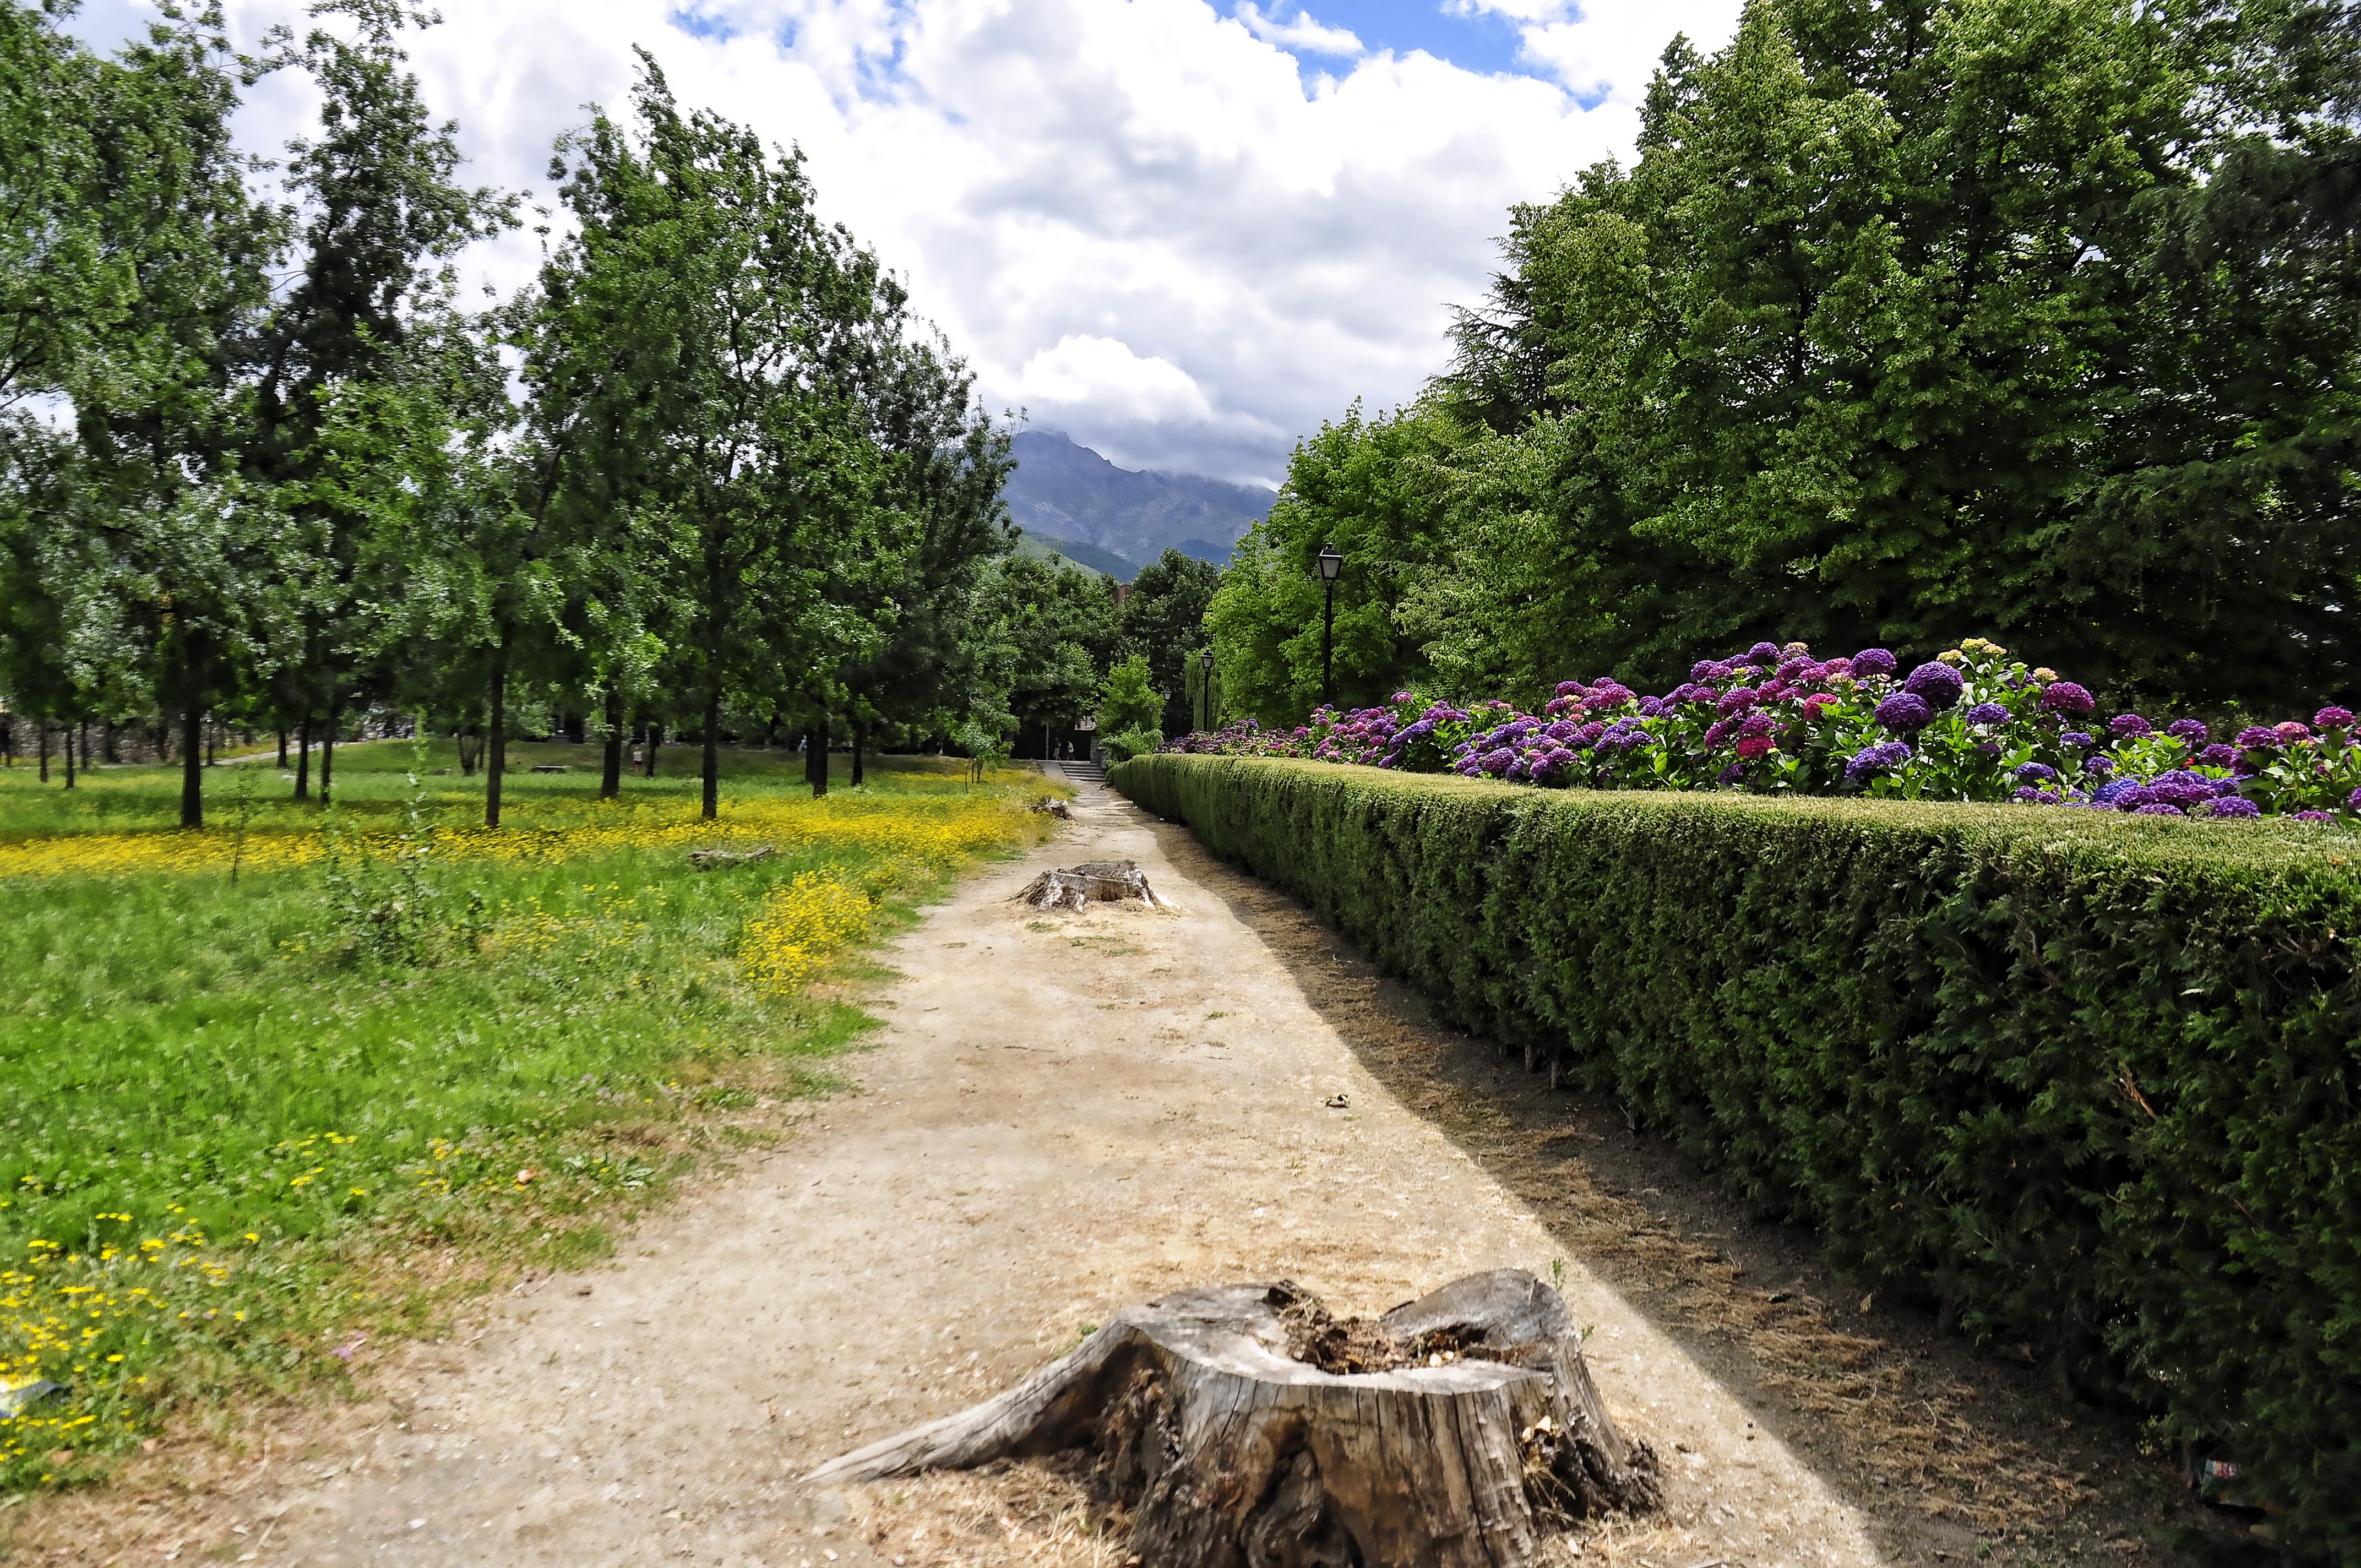
tree, grass, plant, field, farm, lawn, meadow, flower, autumn, soil, agriculture, garden, trees, spain, shrub, plantation, del, extremadura, caceres, valle, ambroz, arboles, hervs, woodland, otono, rural area